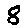
Label: 8